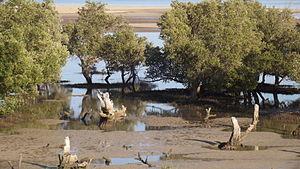
Les écorégions de Madagascar, telles que définies par le Fonds mondial pour la nature, comprennent sept écorégions terrestres, cinq écorégions d'eau douce et deux écorégions marines. Les divers habitats naturels de Madagascar abritent une faune et une flore riches en endémisme, mais la plupart des écorégions souffrent de la perte d'habitat.